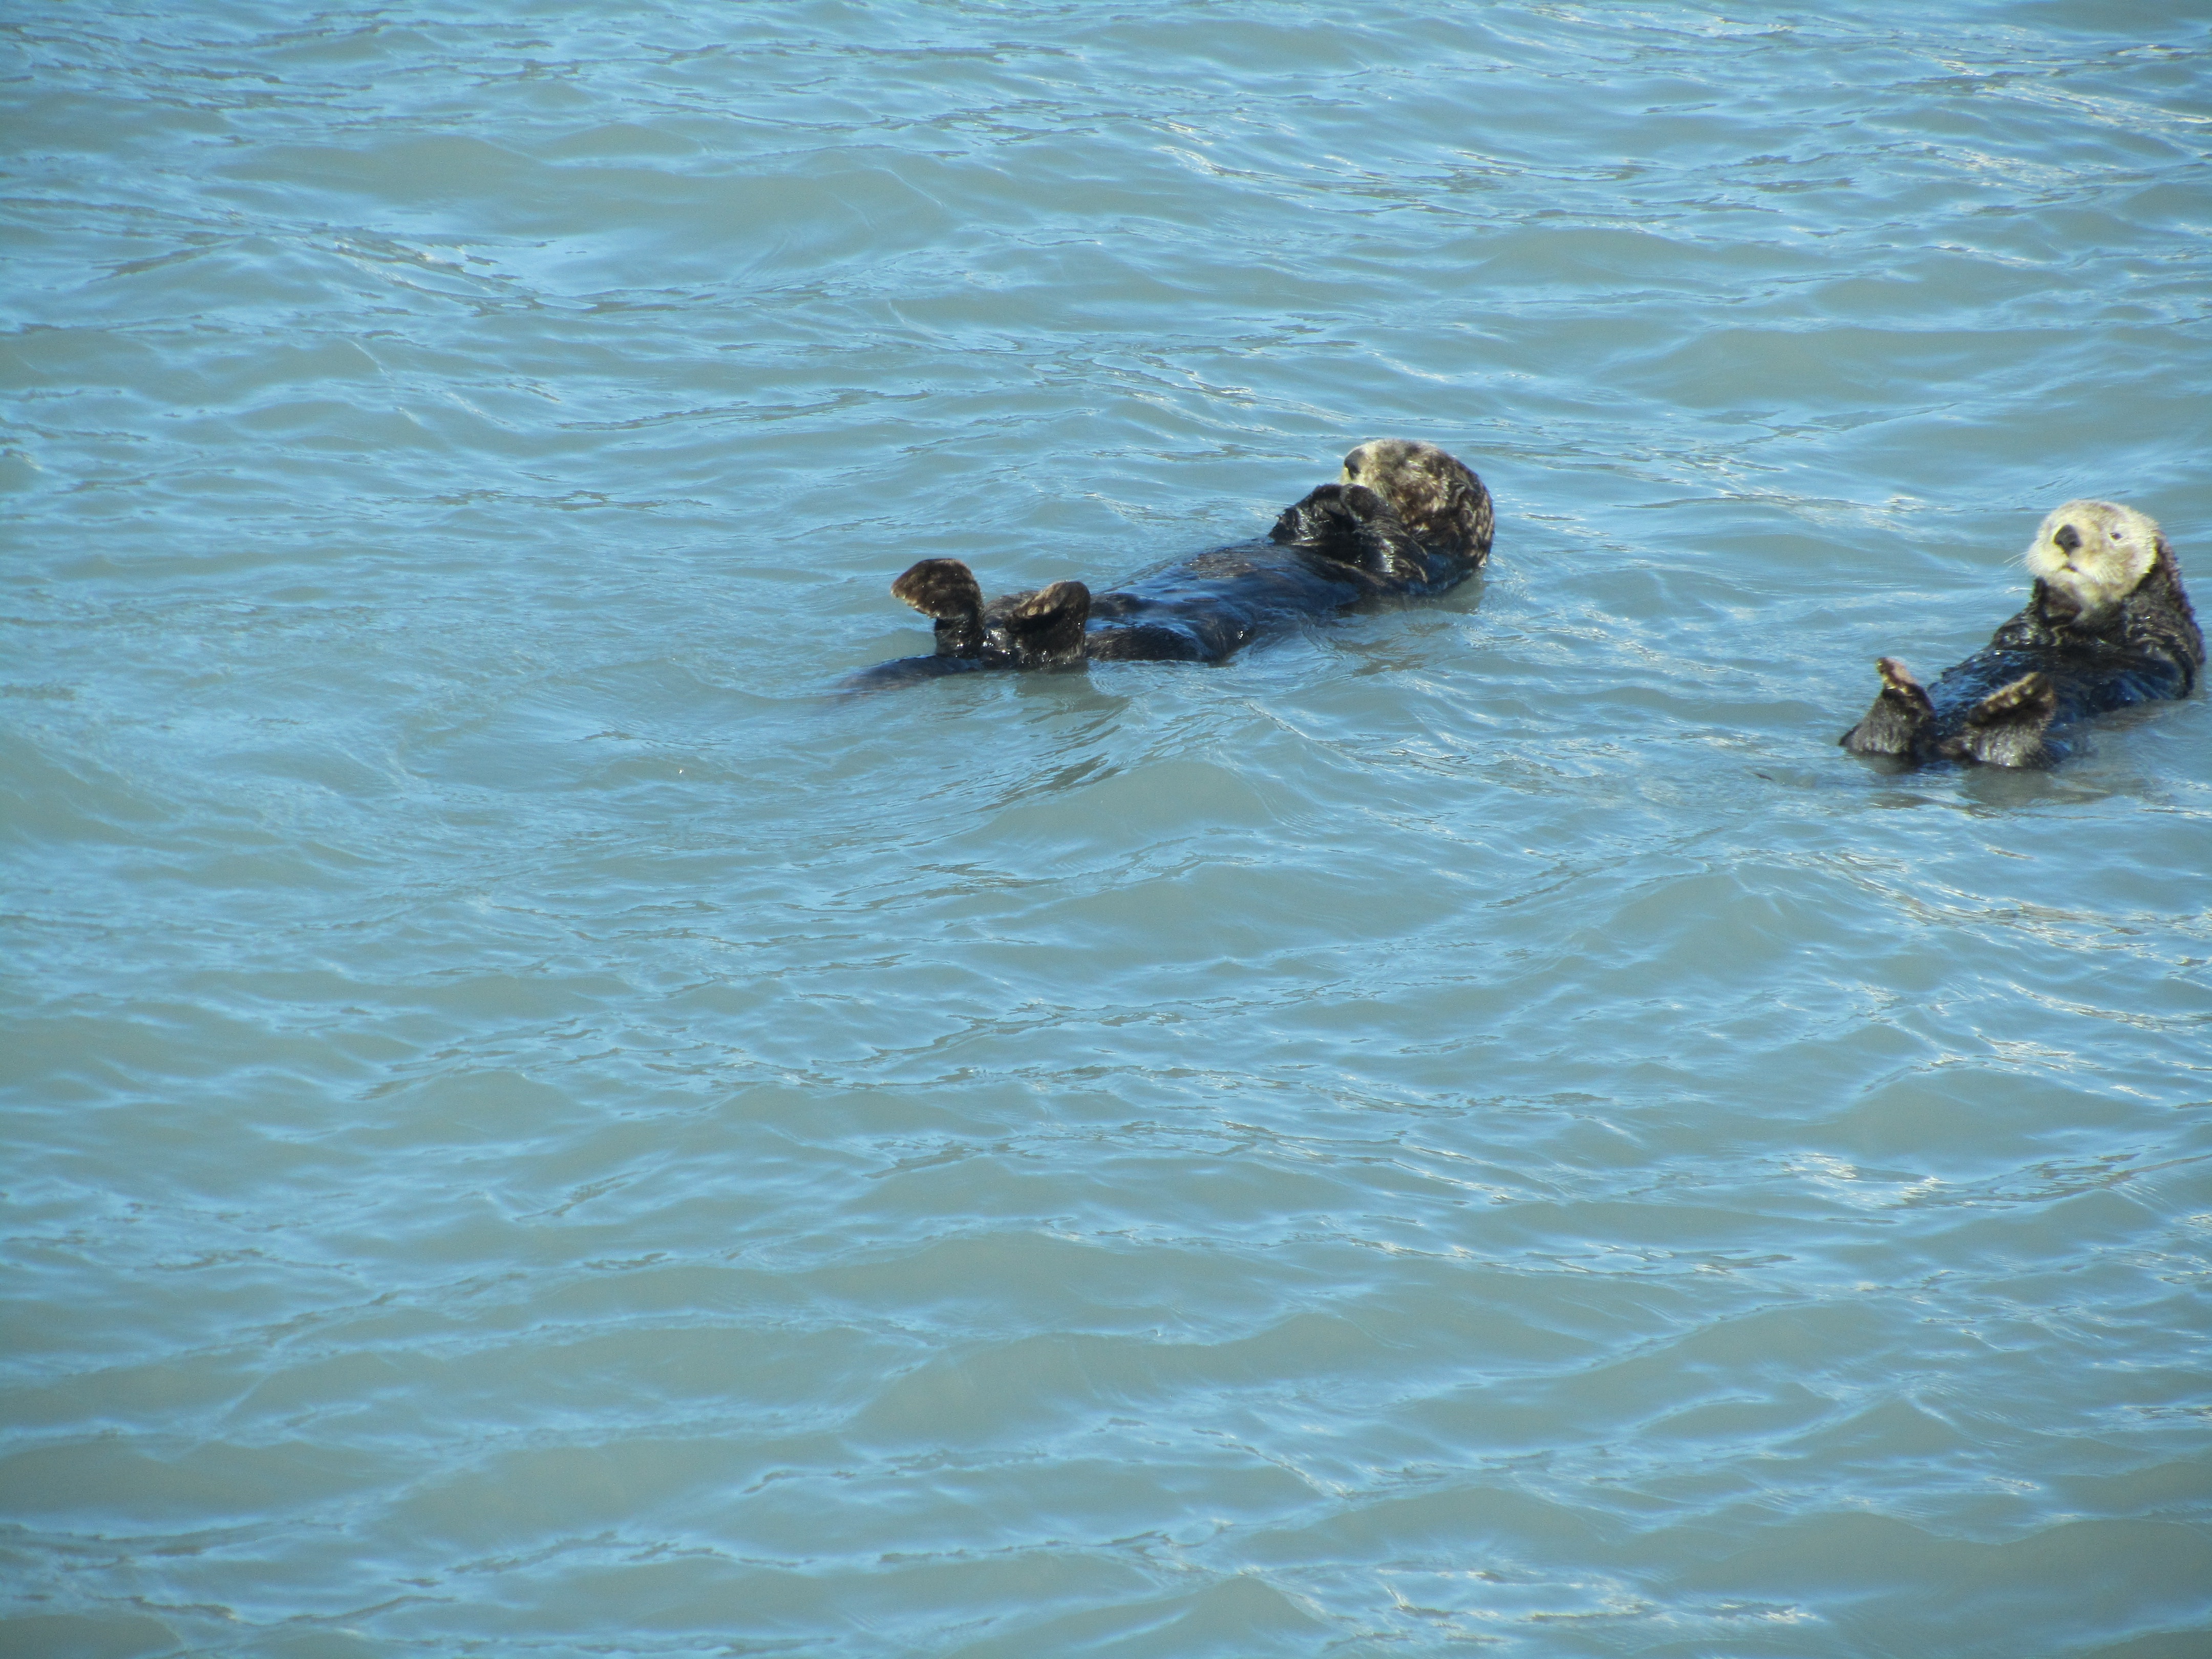
sea, ocean, animal, wildlife, mammal, aquatic, predator, floating, float, fauna, whiskers, marine, seals, alaska, marine mammal, otters